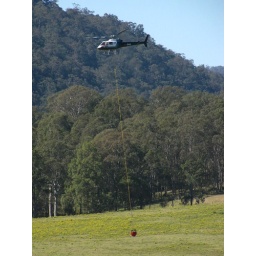
helicopter putting out spot fires in the state forest today. Taking water from a farmers dam.